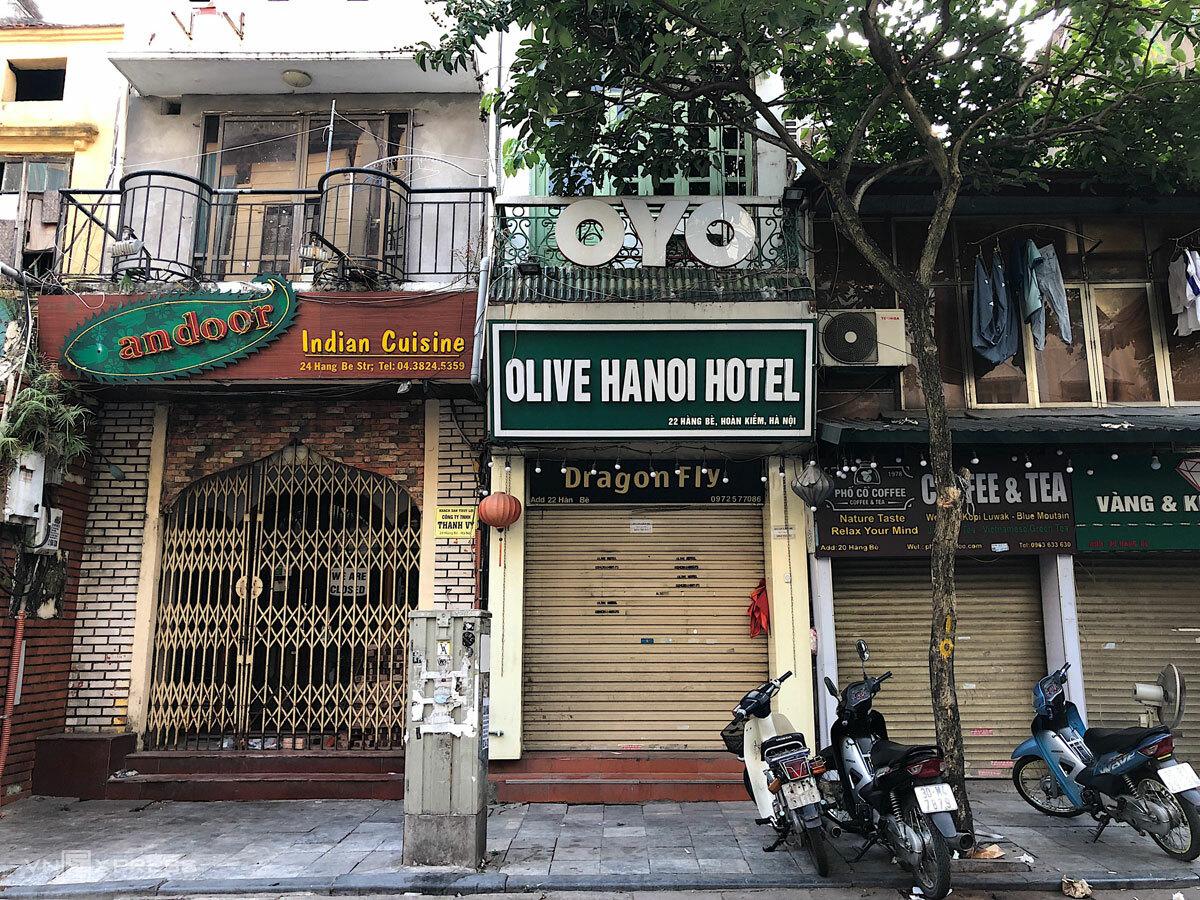
những cửa hàng này đang trong tình trạng đóng cửa